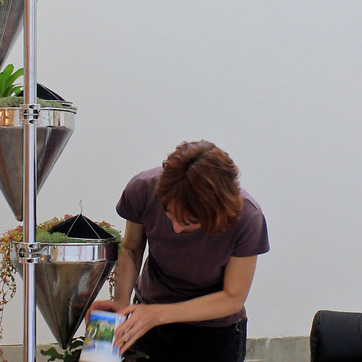
Material: hair